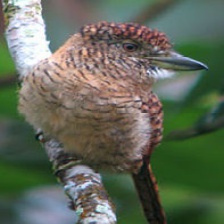
Species: BARRED PUFFBIRD
Scientific name: NYSTALUS RADIATUS